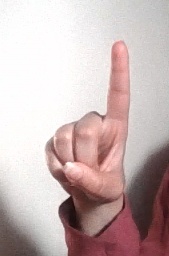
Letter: bb